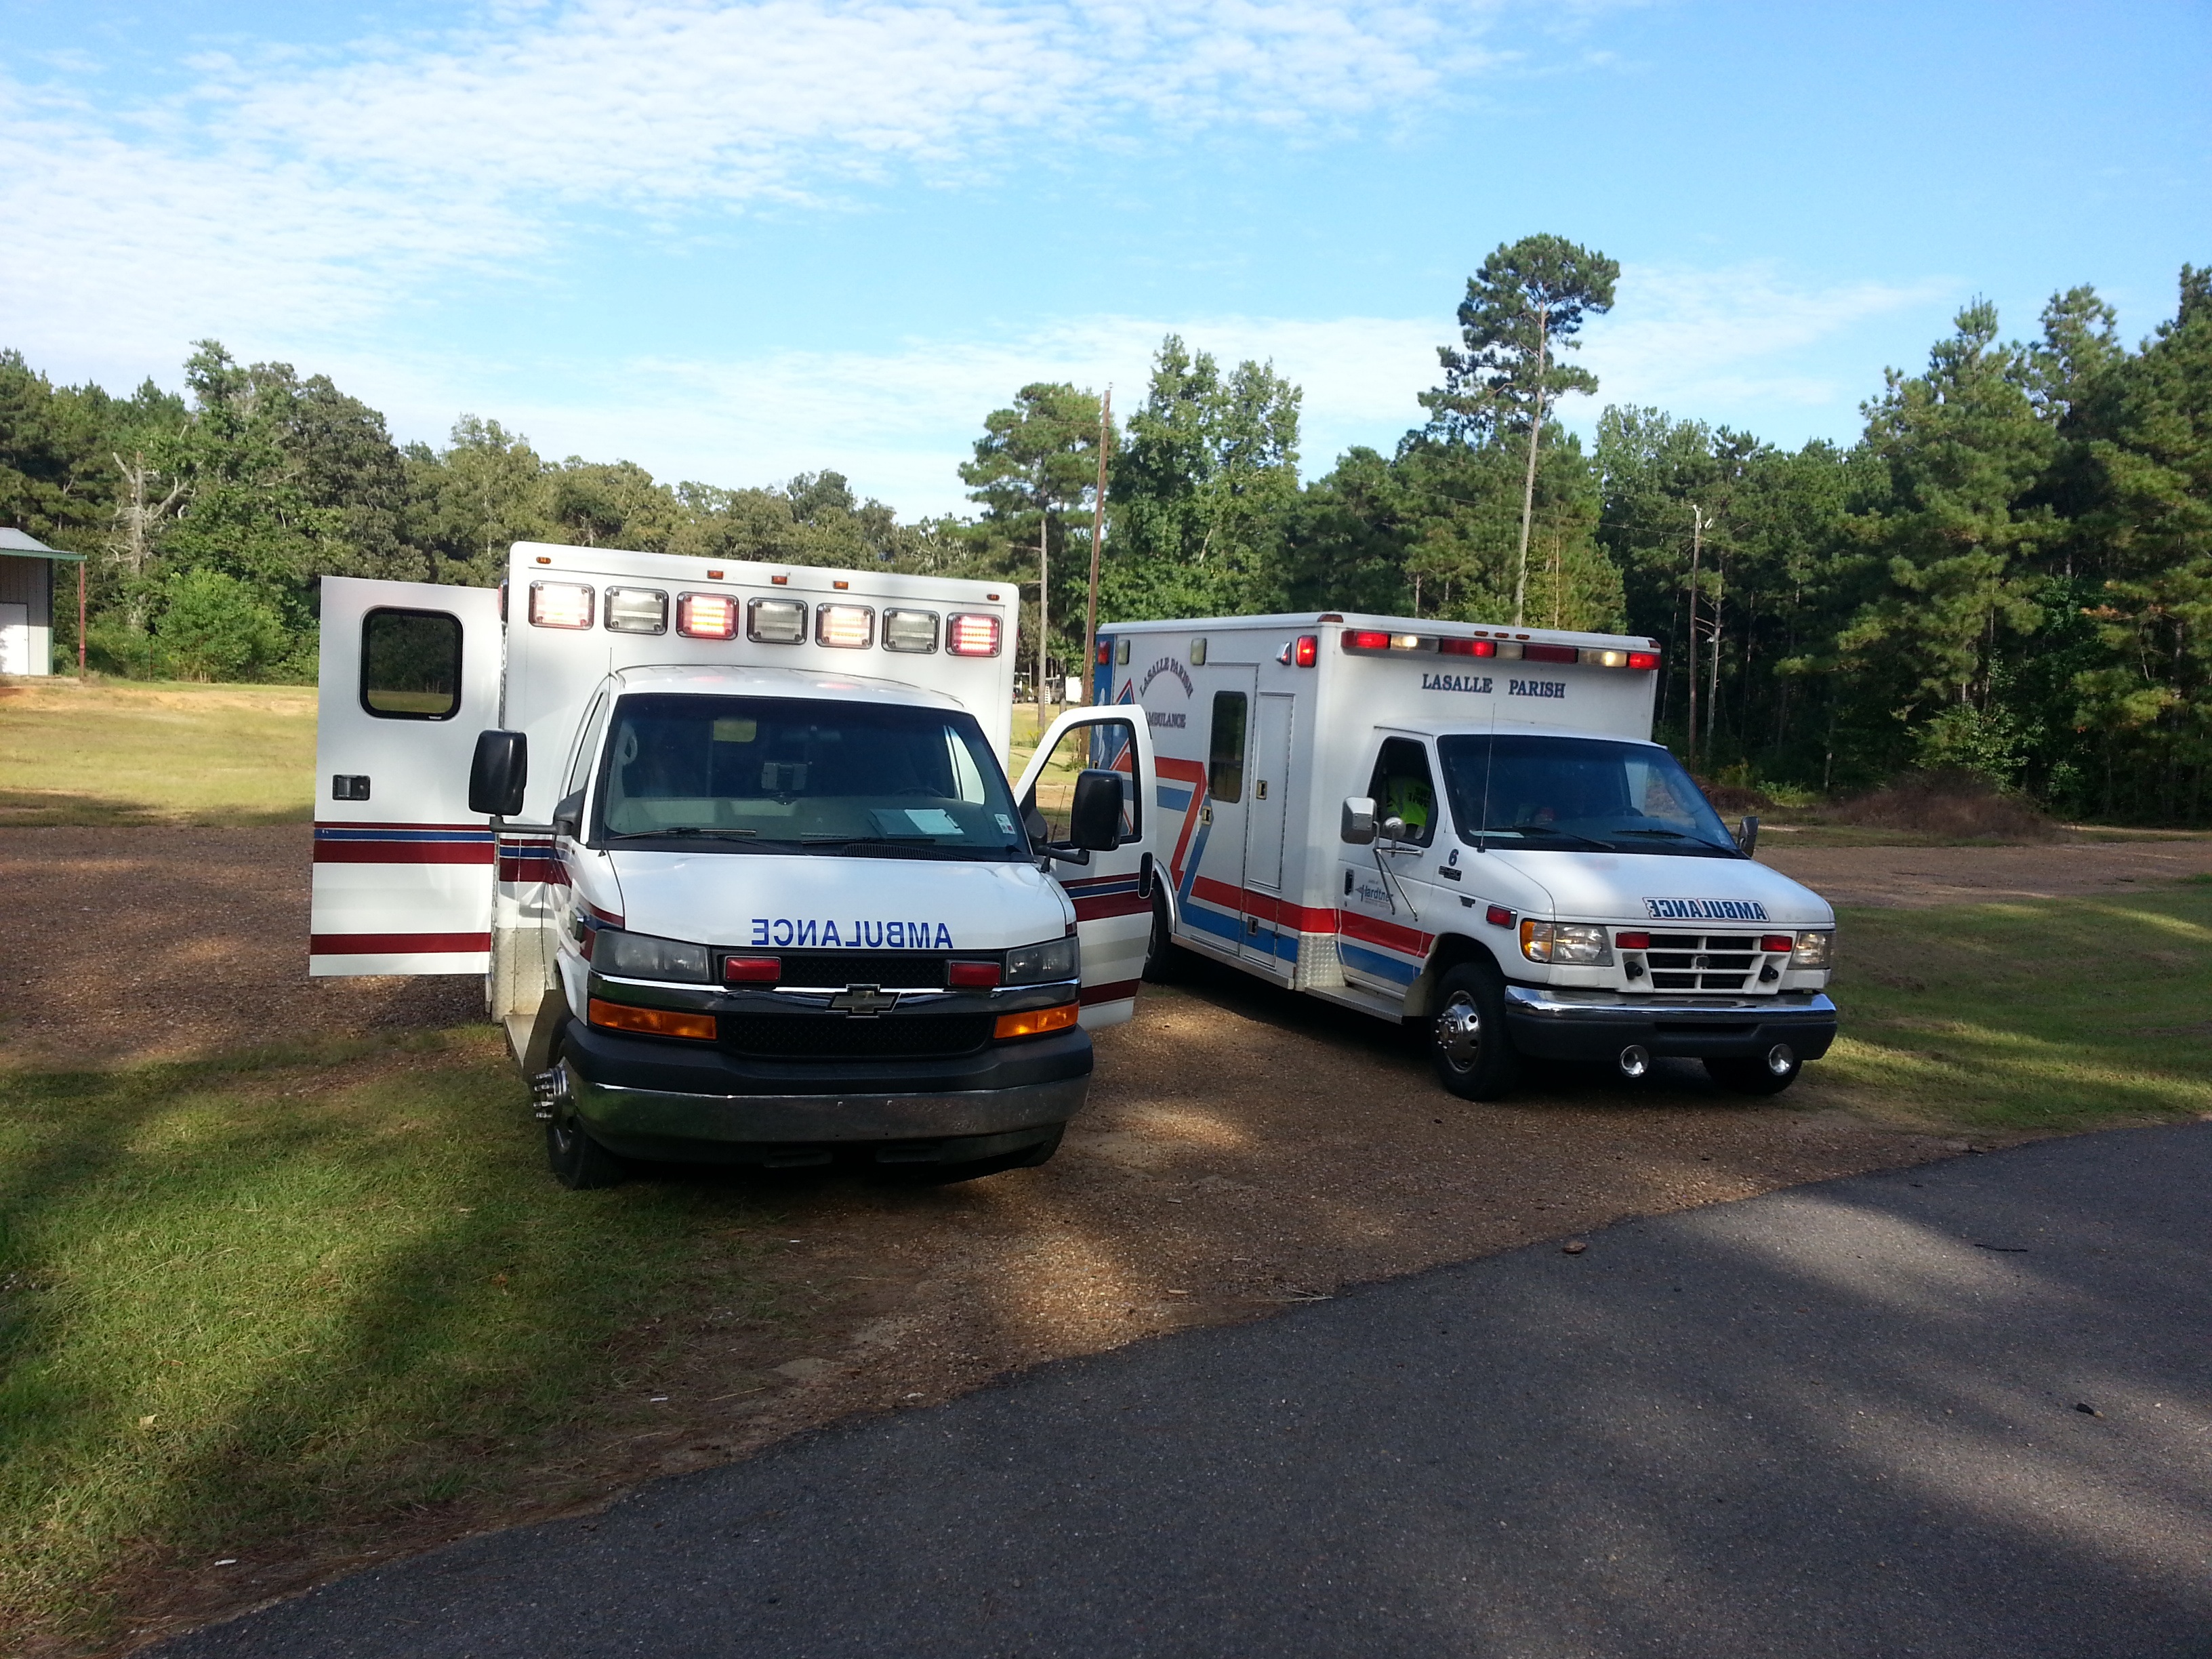
car, van, transportation, transport, vehicle, emergency service, emergency, rescue, medical, paramedic, save lives, emergency vehicle, ambulances